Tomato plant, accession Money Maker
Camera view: vertical (180 deg); turntable rotation: 0 degrees
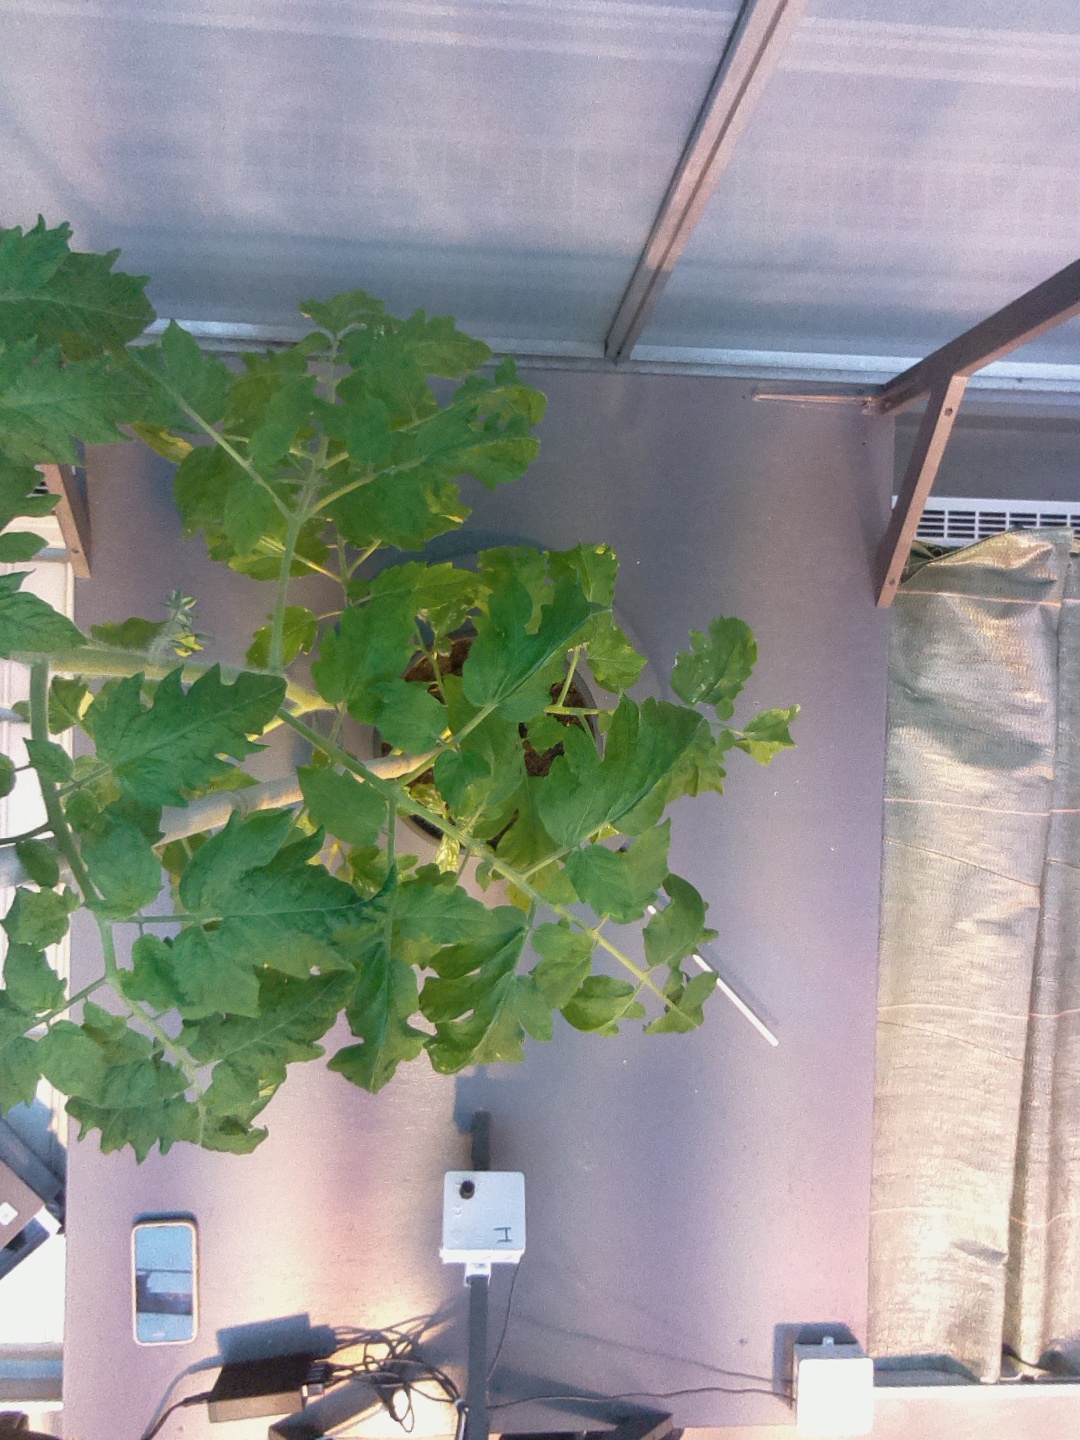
BBCH growth stage 61: 10%-20% of flowers open